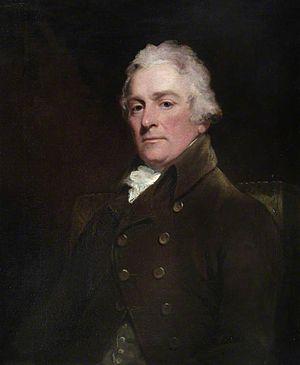
David Pitcairn, né le 1ᵉʳ mai 1749 dans le Fife et mort le 17 avril 1809 à Charing Cross, est un médecin écossais.